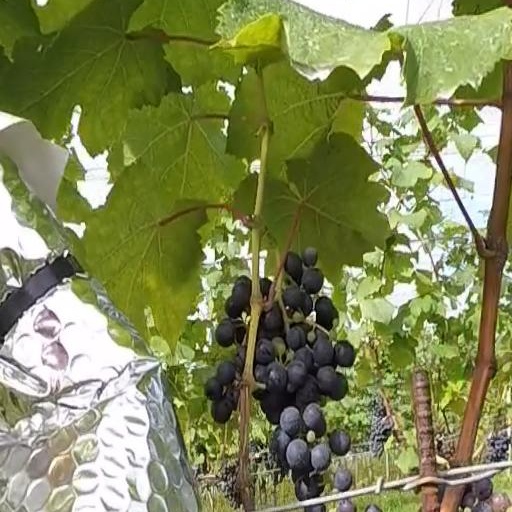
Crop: grape